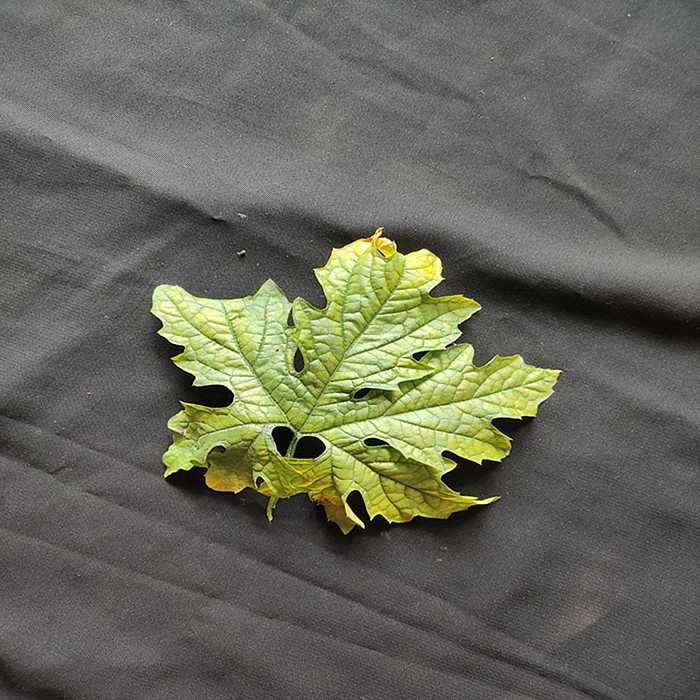
Plant: Bitter Gourd
Label: Mosaic virus